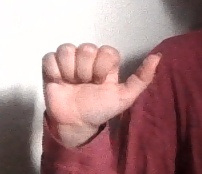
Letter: dhad